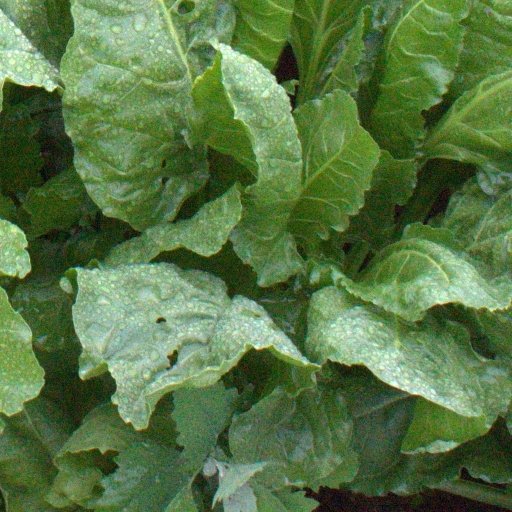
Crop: sugar beet